Nativity (Christus)

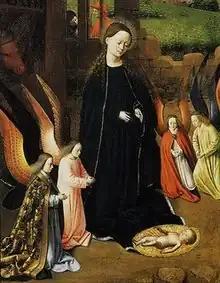
Detail of the painting before it was cleaned and restored in the early 1990s, when the gold paten on Mary's gown and the faint halo around her head were removed.

A very similar archway is found in Dieric Bouts's c. 1445 "Mary Altarpiece", including spandrels with warriors. Art historians are unsure which was painted earlier – Christus's "Nativity" or Bouts's altarpiece. Equally, van der Weyden's arched triptychs were executed at roughly the same period, but art historians are more certain Rogier's archivolt design set the precedent. Unlike Bouts and van der Weyden, Christus appears to have used the device to encompass a single scene, incorporating all the main characters within the arch, instead of a linked series of scenes with separate archways.